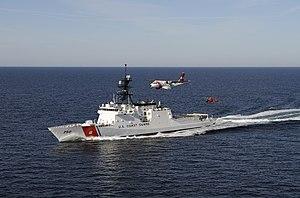
La Garde côtière des États-Unis est un organisme fédéral américain dévolu au rôle de surveillance, de protection, et de sauvetage des personnes en détresse dans les eaux territoriales américaines ; il est le représentant de l'action de l'État en mer et dispose, entre autres, d'unités armées.